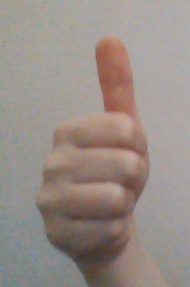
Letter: aleff